List of airports in Florida

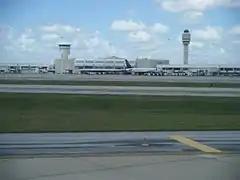
Orlando International Airport is the busiest airport in the state with 44.6 million total passengers traveled in 2017.

Florida Department of Transportation (FDOT):